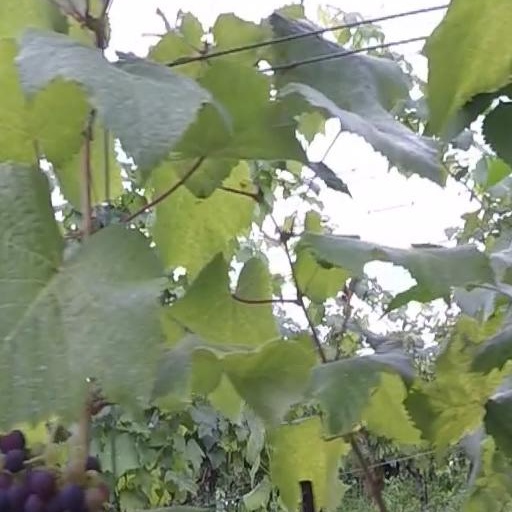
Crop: grape